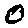
Label: 0